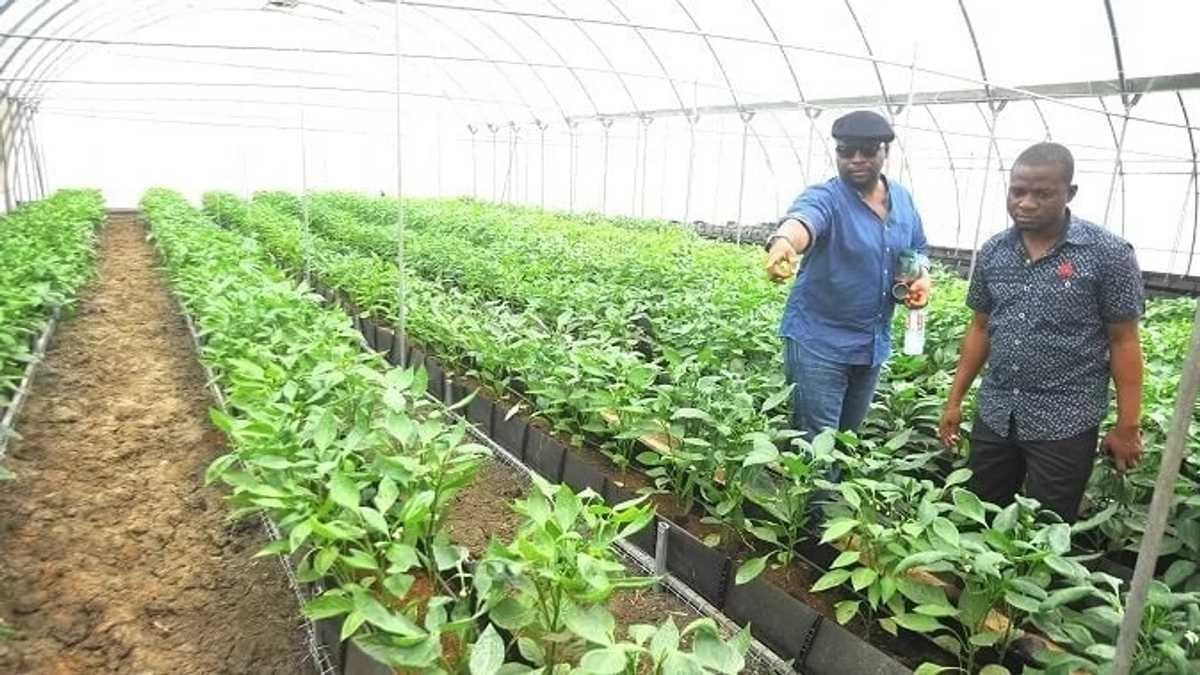
Watu wawili wamesimama katika chafu iliyojaa mimea, wamevalia nguo za kawaida na wanaonekana kuwa wenye furaha. Mimea hii inaonekana kuwa na afya na imejaa majani mabichi. Chafu hii ina paa la plastiki na kuta za wavu.